Sonntag aus Licht

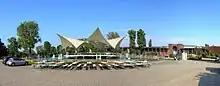
The "Sonntags-Abschied" was played outside the Staatenhaus (background) as the audience departed past the Tanzbrunnen (photographed in 2010)

The Sunday Farewell is essentially "Hoch-Zeiten" for choir played by five synthesizers, including the phonetic notation of the original vocal texts. It is not so much an arrangement as an adaptation, and is intended for five-channel playback in recorded form in the foyer and outdoors as the audience exits the theatre.